Biezenmortel

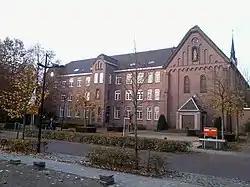
Beukenhof, a former monastery

Biezenmortel is a village in the municipality of Tilburg in the Dutch province North Brabant. The village had 1,465 inhabitants and 470 households in January 2020. Biezenmortel has a primary school called Franciscus and a community center called De Vorselaer. Centrally located in the village, there is a former Capuchin monastery called Beukenhof, that now serves as a group accommodation. The Sint Josephkerk, which was located inside the monastery, closed down in 2019.